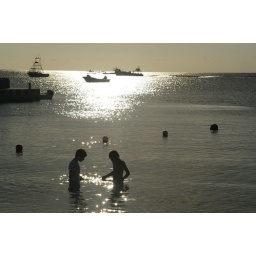
taken from the beach at the white sands holiday village in cozumel, mexico